Body Snatchers (1993 film)

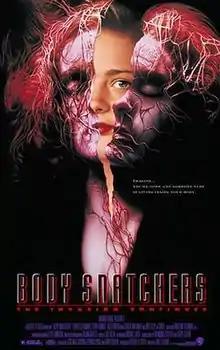
Theatrical release poster

Body Snatchers is a 1993 American science fiction horror film directed by Abel Ferrara and starring Gabrielle Anwar, Billy Wirth, Terry Kinney, Meg Tilly, Christine Elise, R. Lee Ermey, and Forest Whitaker. It is loosely based on the 1955 novel "The Body Snatchers" by Jack Finney, with a screenplay by Nicholas St. John, Stuart Gordon, and Dennis Paoli.